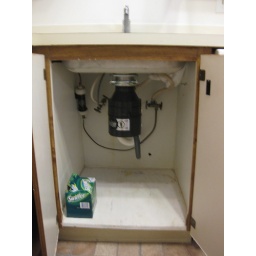
under kitchen sink